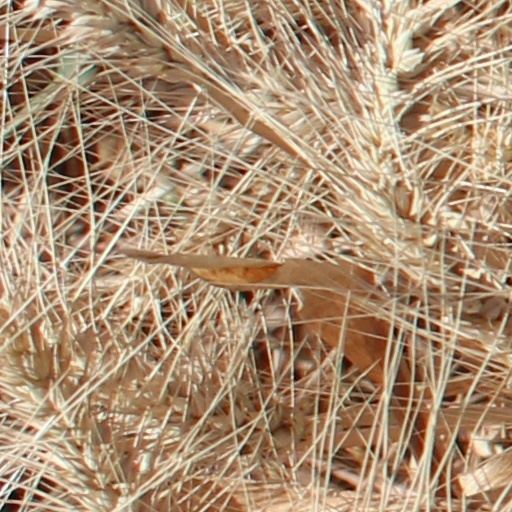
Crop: wheat